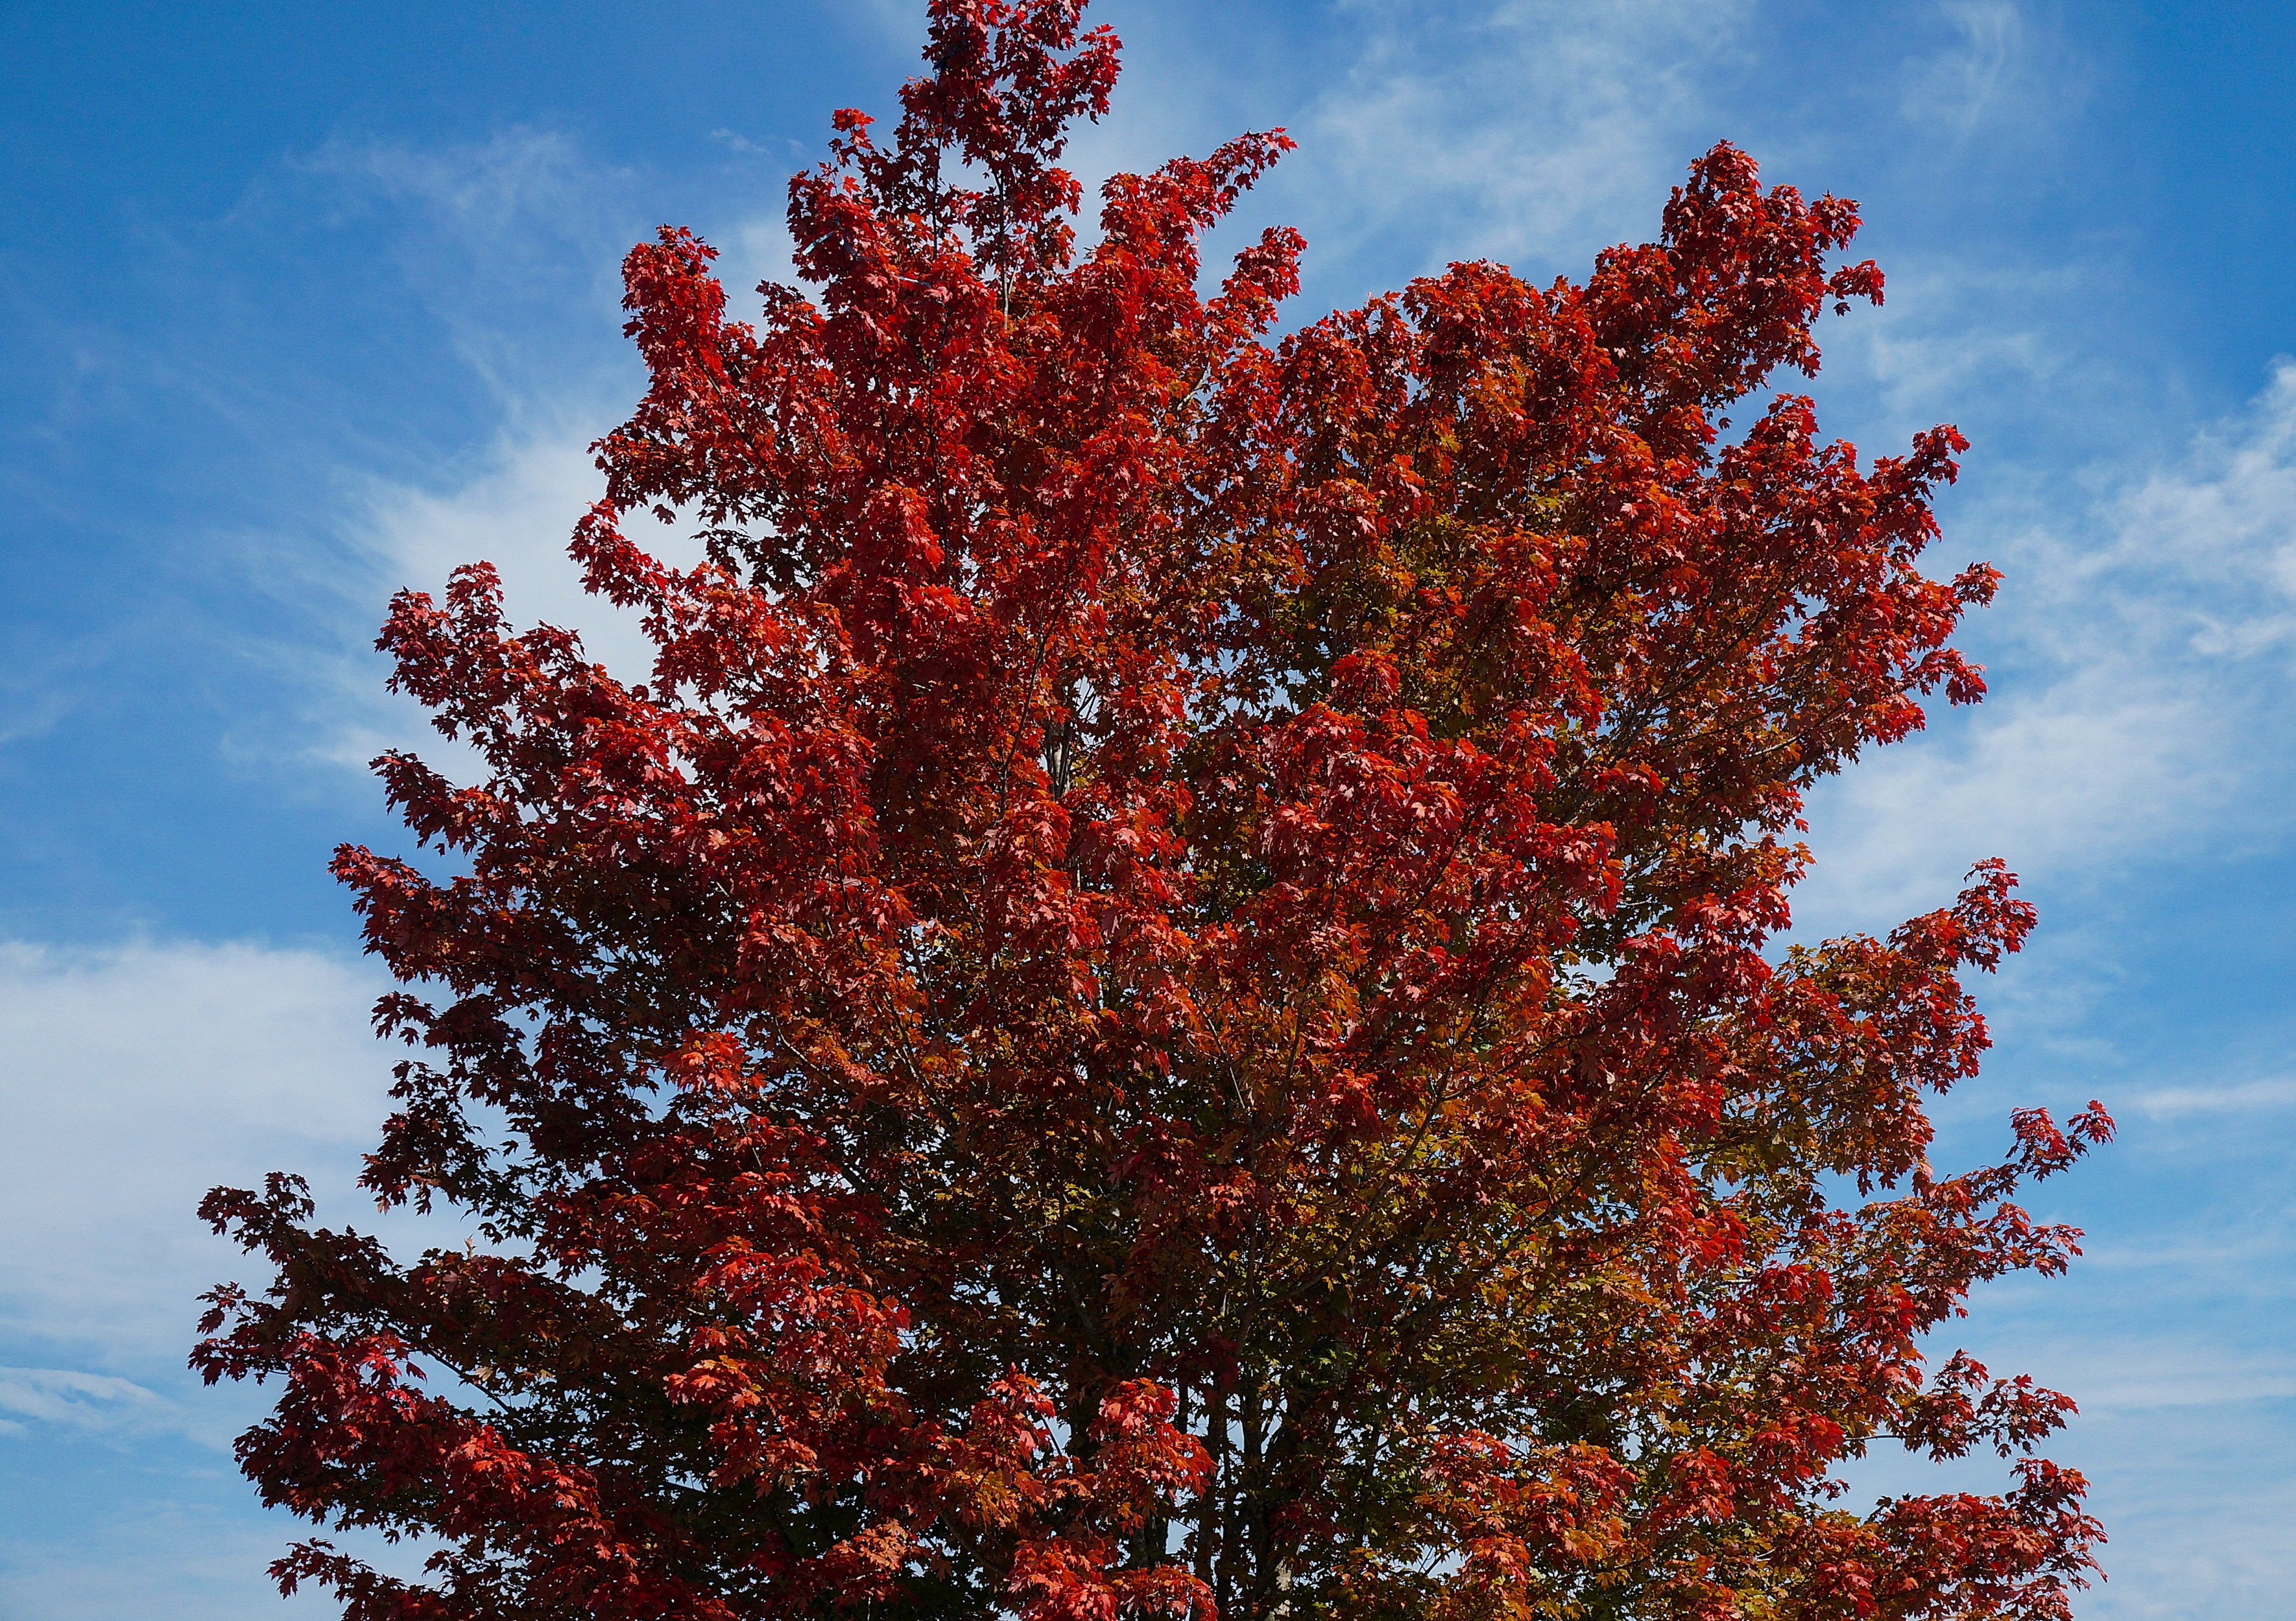
tree, nature, branch, plant, sky, leaf, fall, flower, green, red, autumn, colorful, season, maple tree, leaves, seasonal, maple leaves, flowering plant, woody plant, land plant